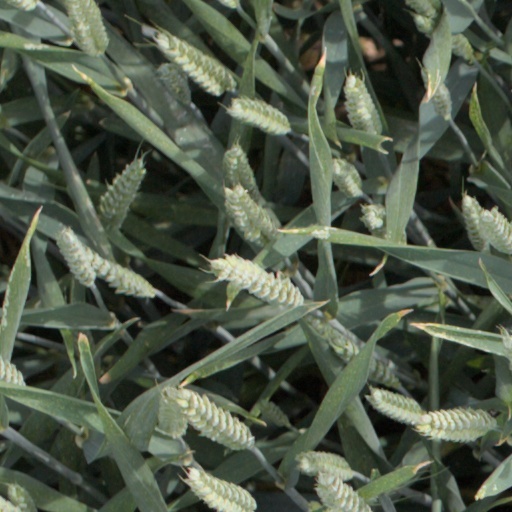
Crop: wheat